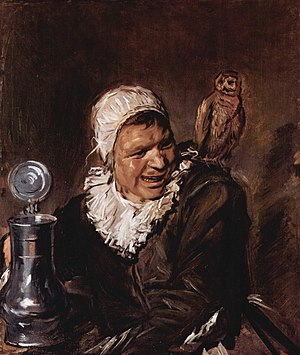
Frans Hals
Malle Babbe, ca. 1630
Frans Hals var en nederlandsk portrætmaler.